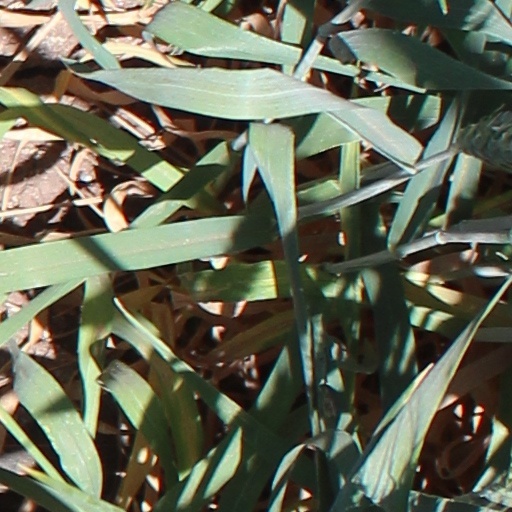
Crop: wheat